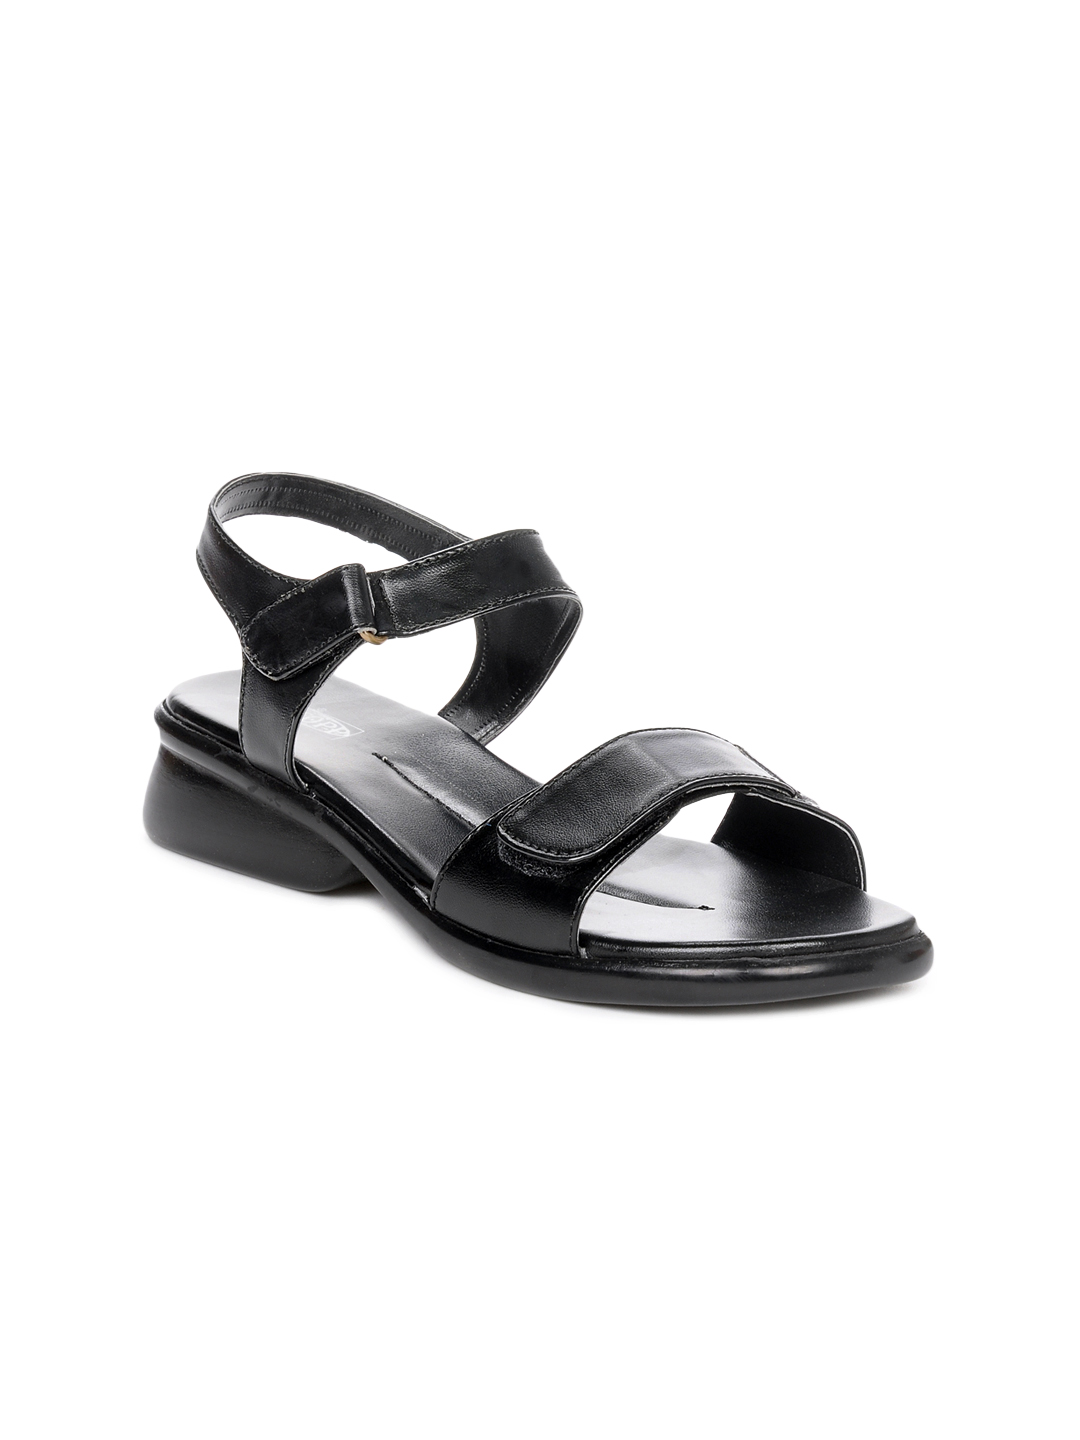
Tiptopp Women Black Sandals
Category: Footwear / Shoes / Heels
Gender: Women
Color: Black
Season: Fall 2012
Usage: Casual